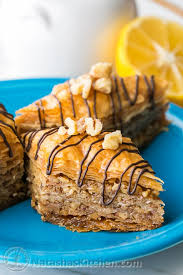
Yemek: baklava